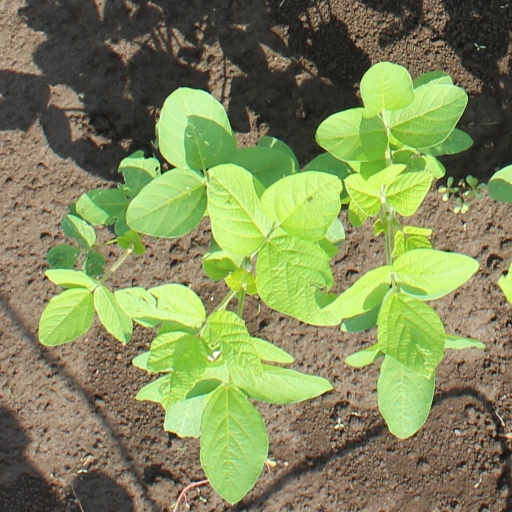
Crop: soybean